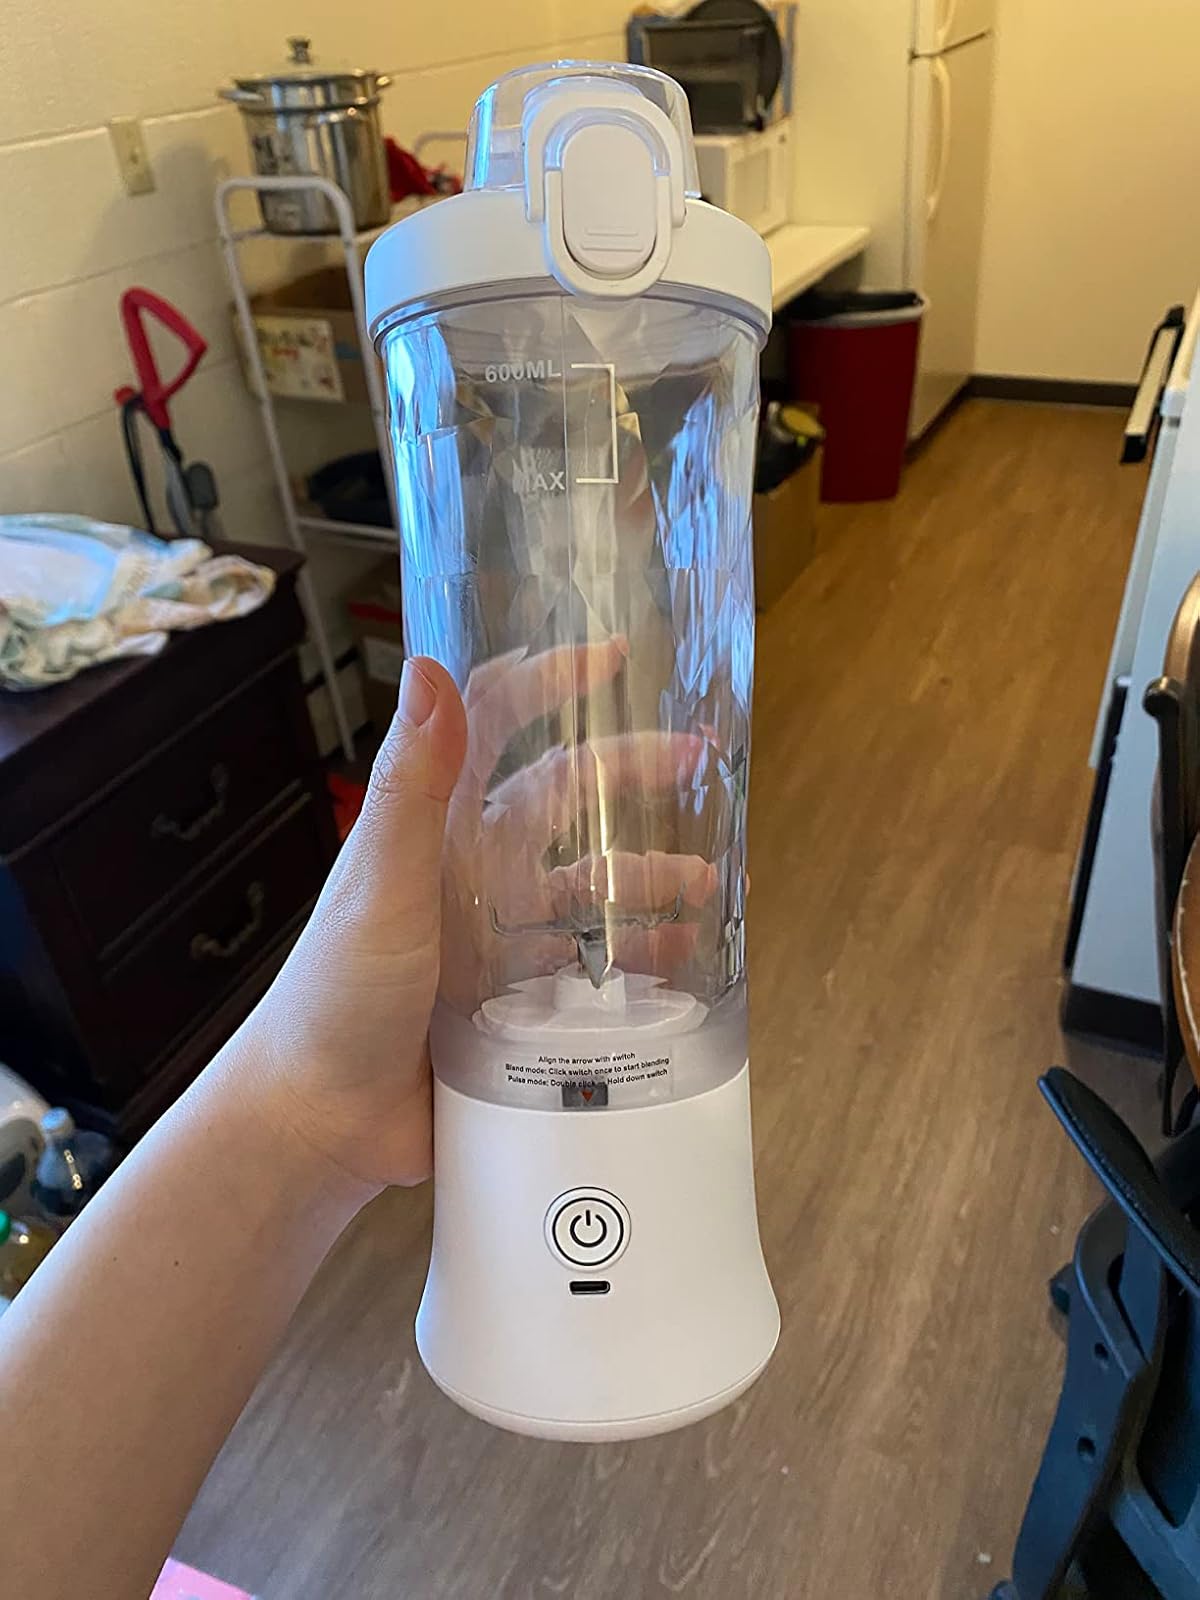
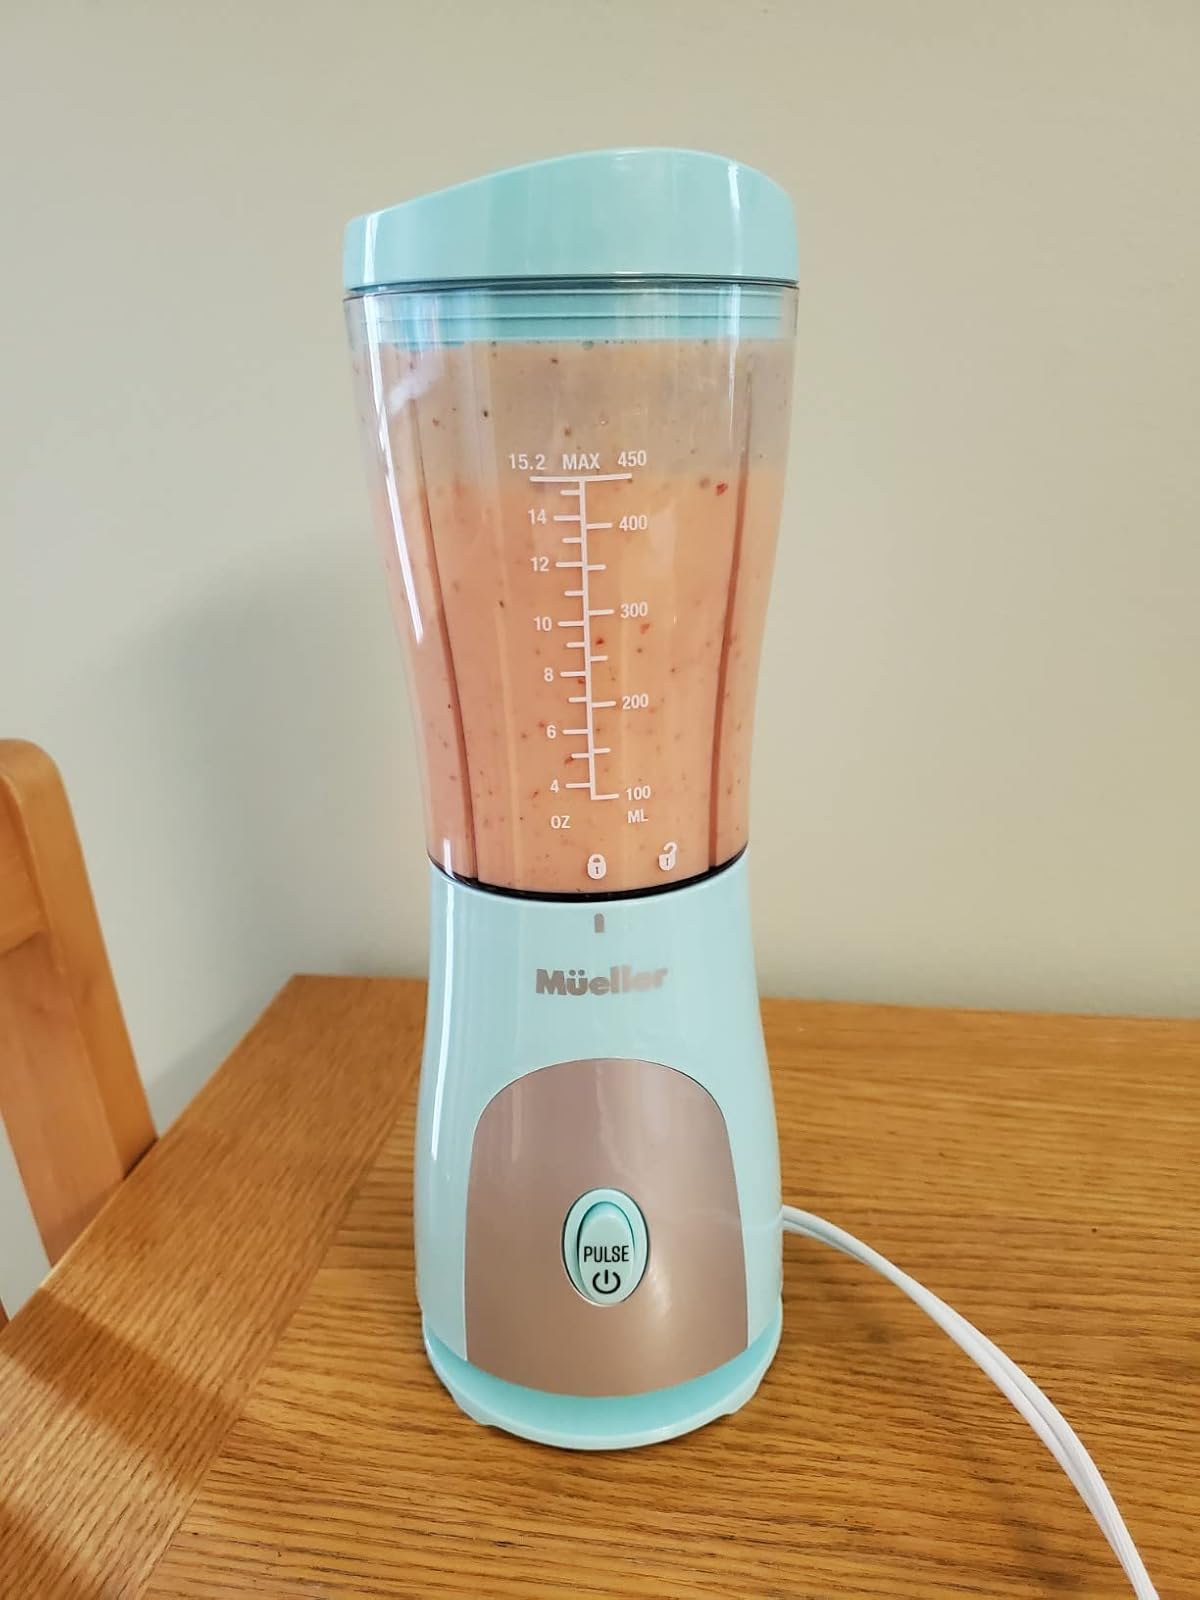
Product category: items_blender
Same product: no